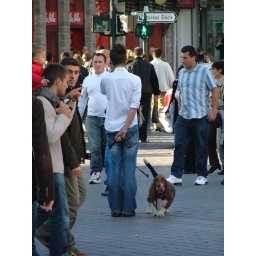
A dog in the street